Japanese people in Spain

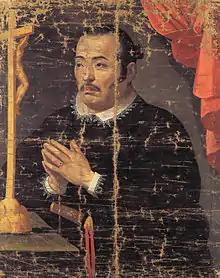
Hasekura Tsunenaga in prayer, following his conversion to Christianity in Madrid in 1615.

The first Japanese people to settle in Spain were the members of an embassy led by Hasekura Tsunenaga. Instead of returning to Japan in 1617, six samurai remained in Coria del Río, near Seville. The surname "Japón" (Spanish for "Japan") is conserved among approximately 700 inhabitants of Coria del Río, identifying them as descendants of the members of Hasekura Tsunenaga's delegation.